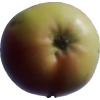
Label: Apple 11